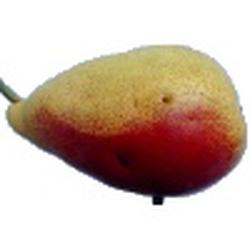
Label: Pear